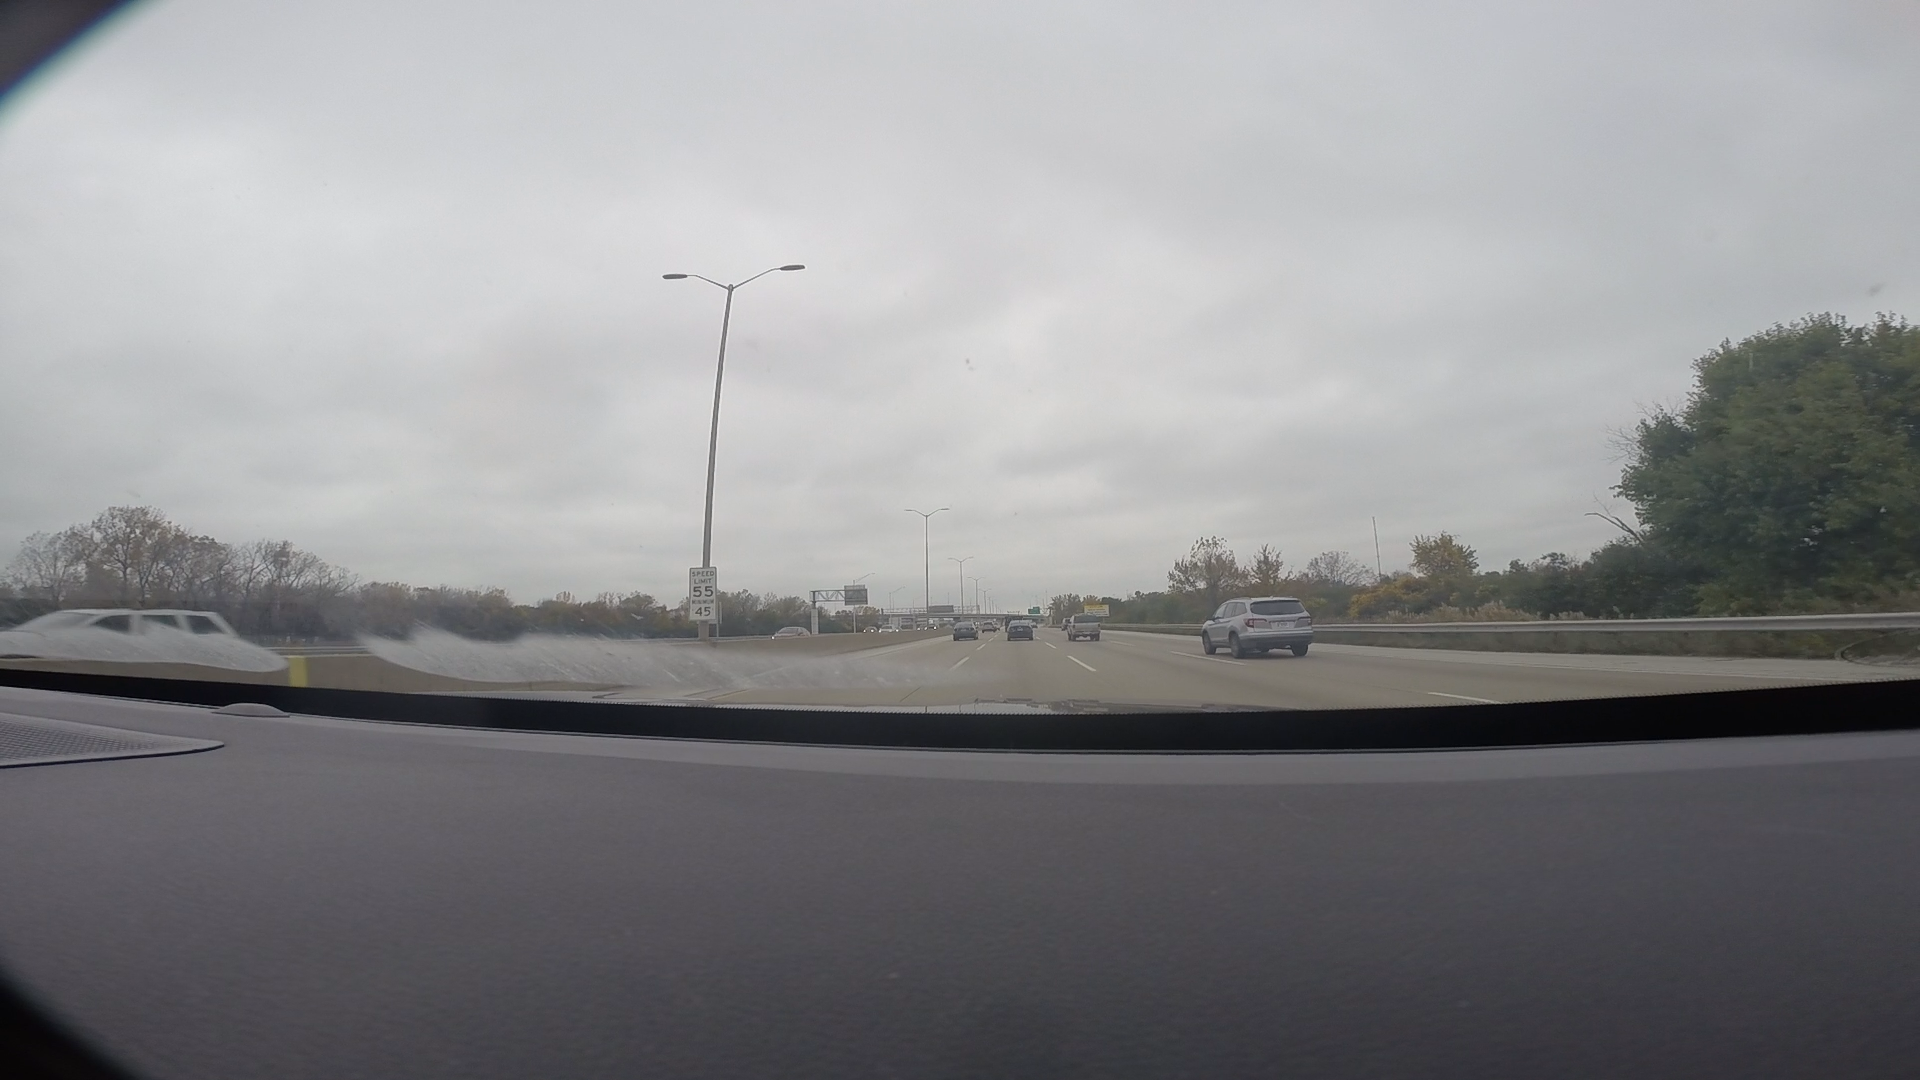
Speed limit sign label: mph55